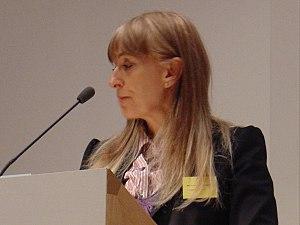
Susan Adele Greenfield, née le 1ᵉʳ octobre 1950, est une scientifique et écrivain britannique. Elle est membre de la Chambre des lords, sans affiliation politique.